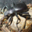
Label: beetle